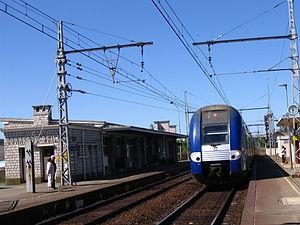
La gare de Connerré-Beillé, Sarthe, France.
La gare de Connerré - Beillé est une gare ferroviaire française de la ligne de Paris-Montparnasse à Brest, située sur le territoire de la commune de Beillé, à proximité de Connerré, dans le département de la Sarthe, en région Pays de la Loire.